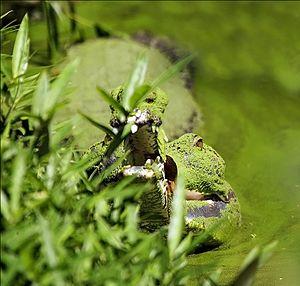
Crocodilia, est un ordre de reptiles aquatiques ovipares et carnivores qui vivent dans les zones tropicales et subtropicales de la planète. Ils sont apparus sous leur forme actuelle il y a au moins 167,7 millions d'années, c'est-à-dire vers le milieu du Jurassique. Les conceptions modernes situent l'origine des crocodiliens parmi un sous-groupe d'archosauriens terrestres du Trias ancien, il y a environ 240 Ma. De ce fait, ils sont considérés aujourd'hui comme les plus proches parents des oiseaux, lesquels descendent des dinosaures, autres archosauriens. L'ordre des Crocodilia regroupe tous les crocodiliens actuels, placés en deux ou trois familles : les Crocodylidae, les Alligatoridae et pour certaines classifications les Gavialidae. La systématique de ce groupe est très discutée depuis les années 2000. Bien que le terme « crocodiles » soit parfois utilisé pour l'ensemble de ces animaux, il est moins ambigu d'utiliser le terme « crocodiliens ».